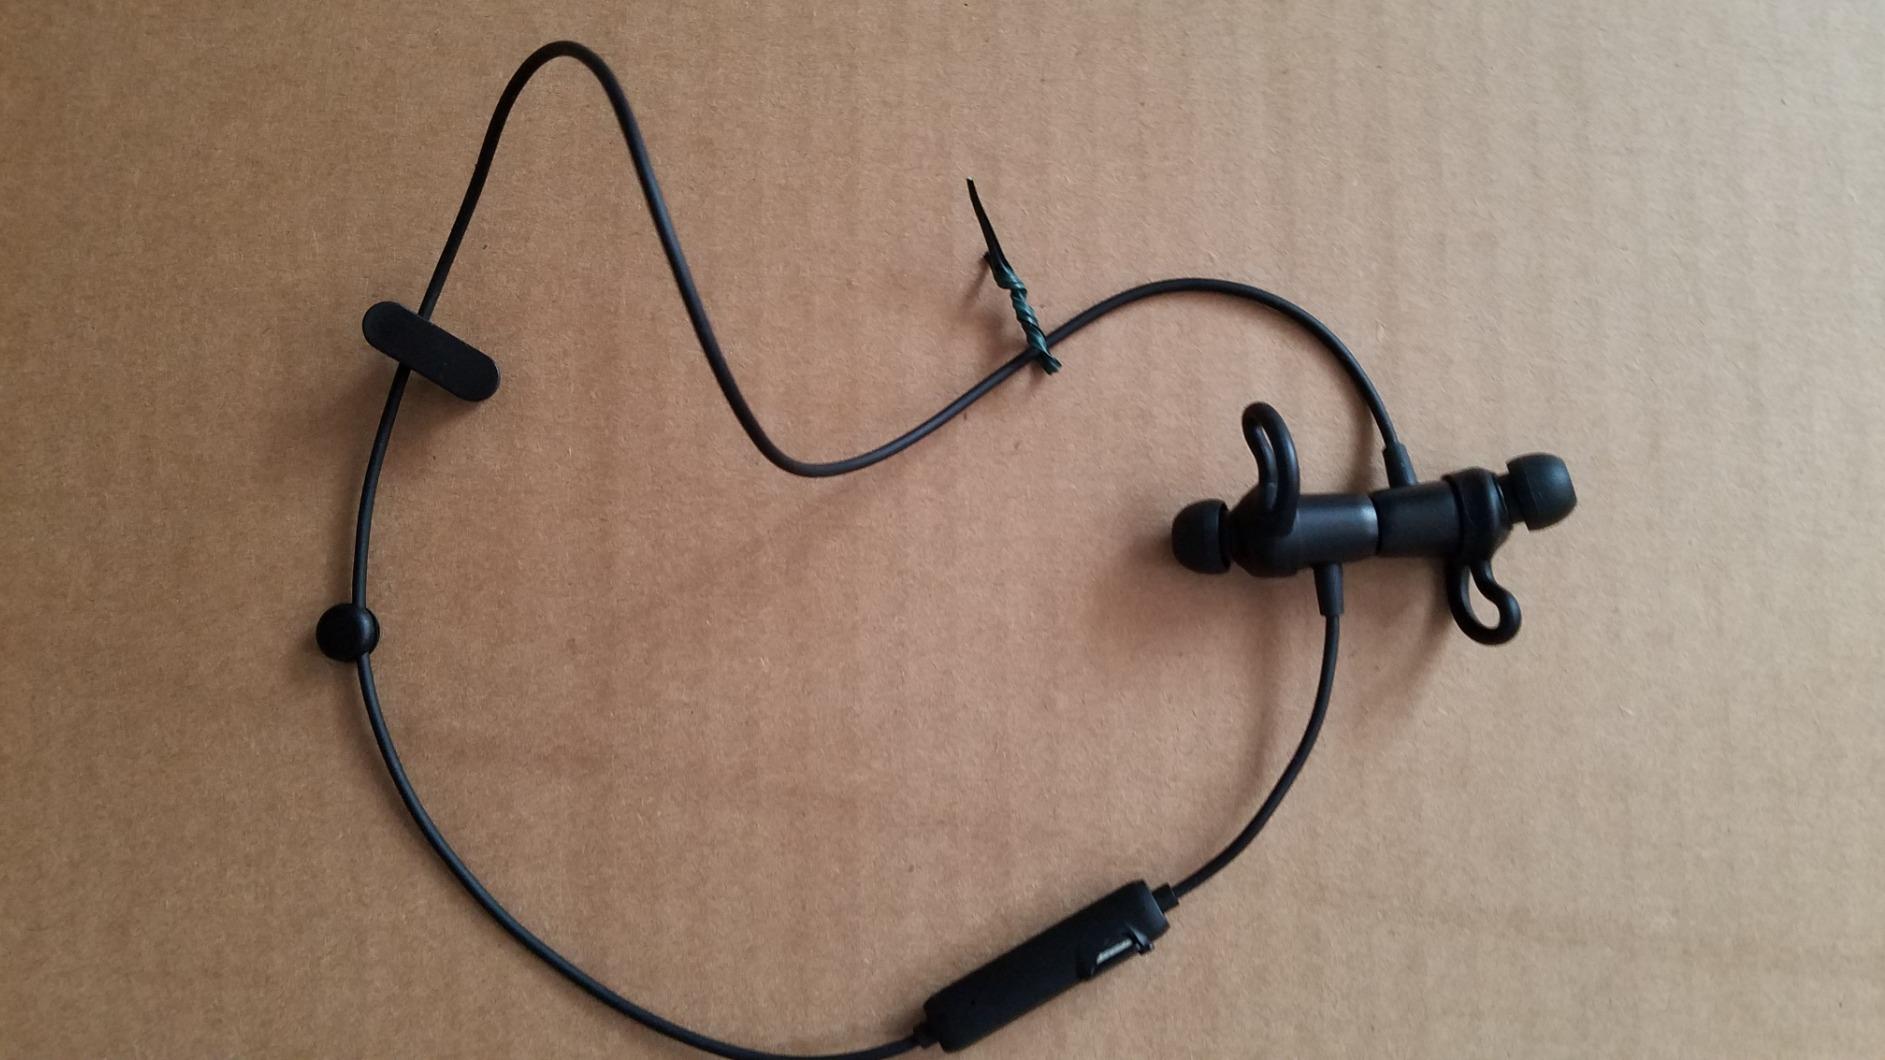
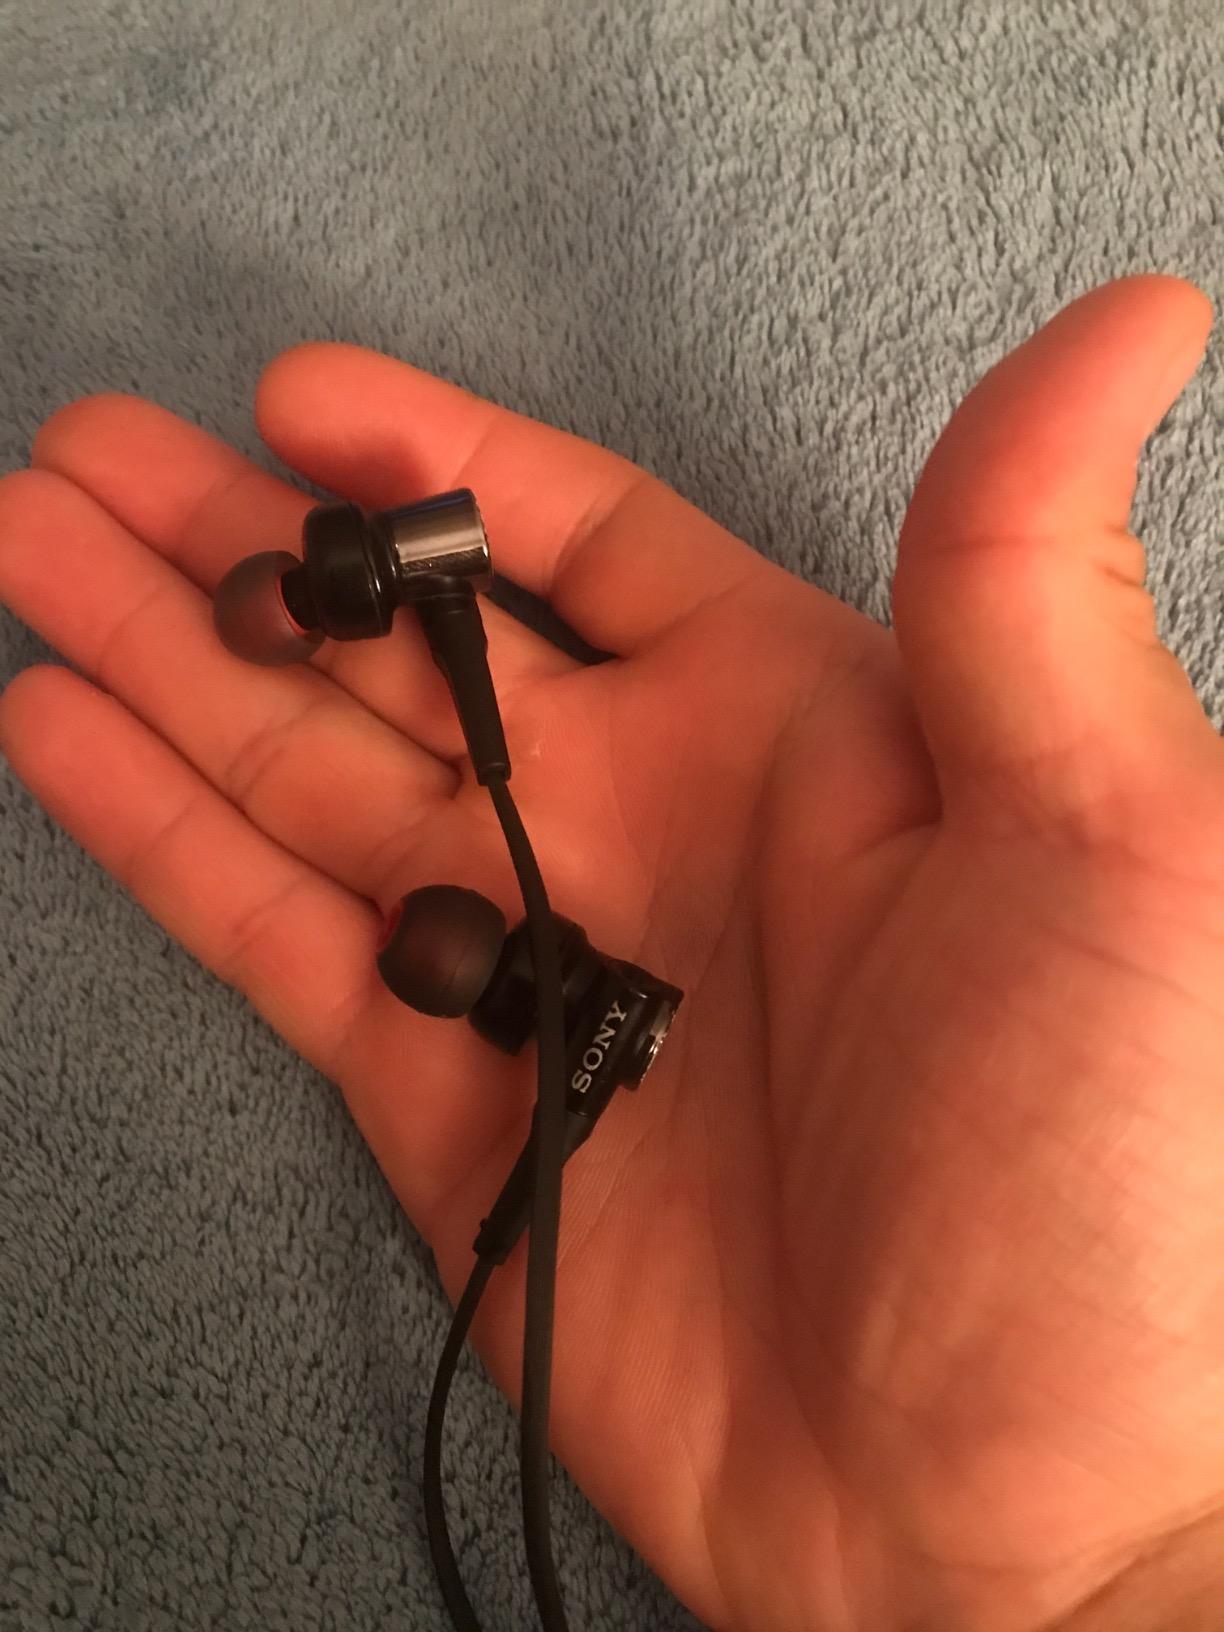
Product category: headphones
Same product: no